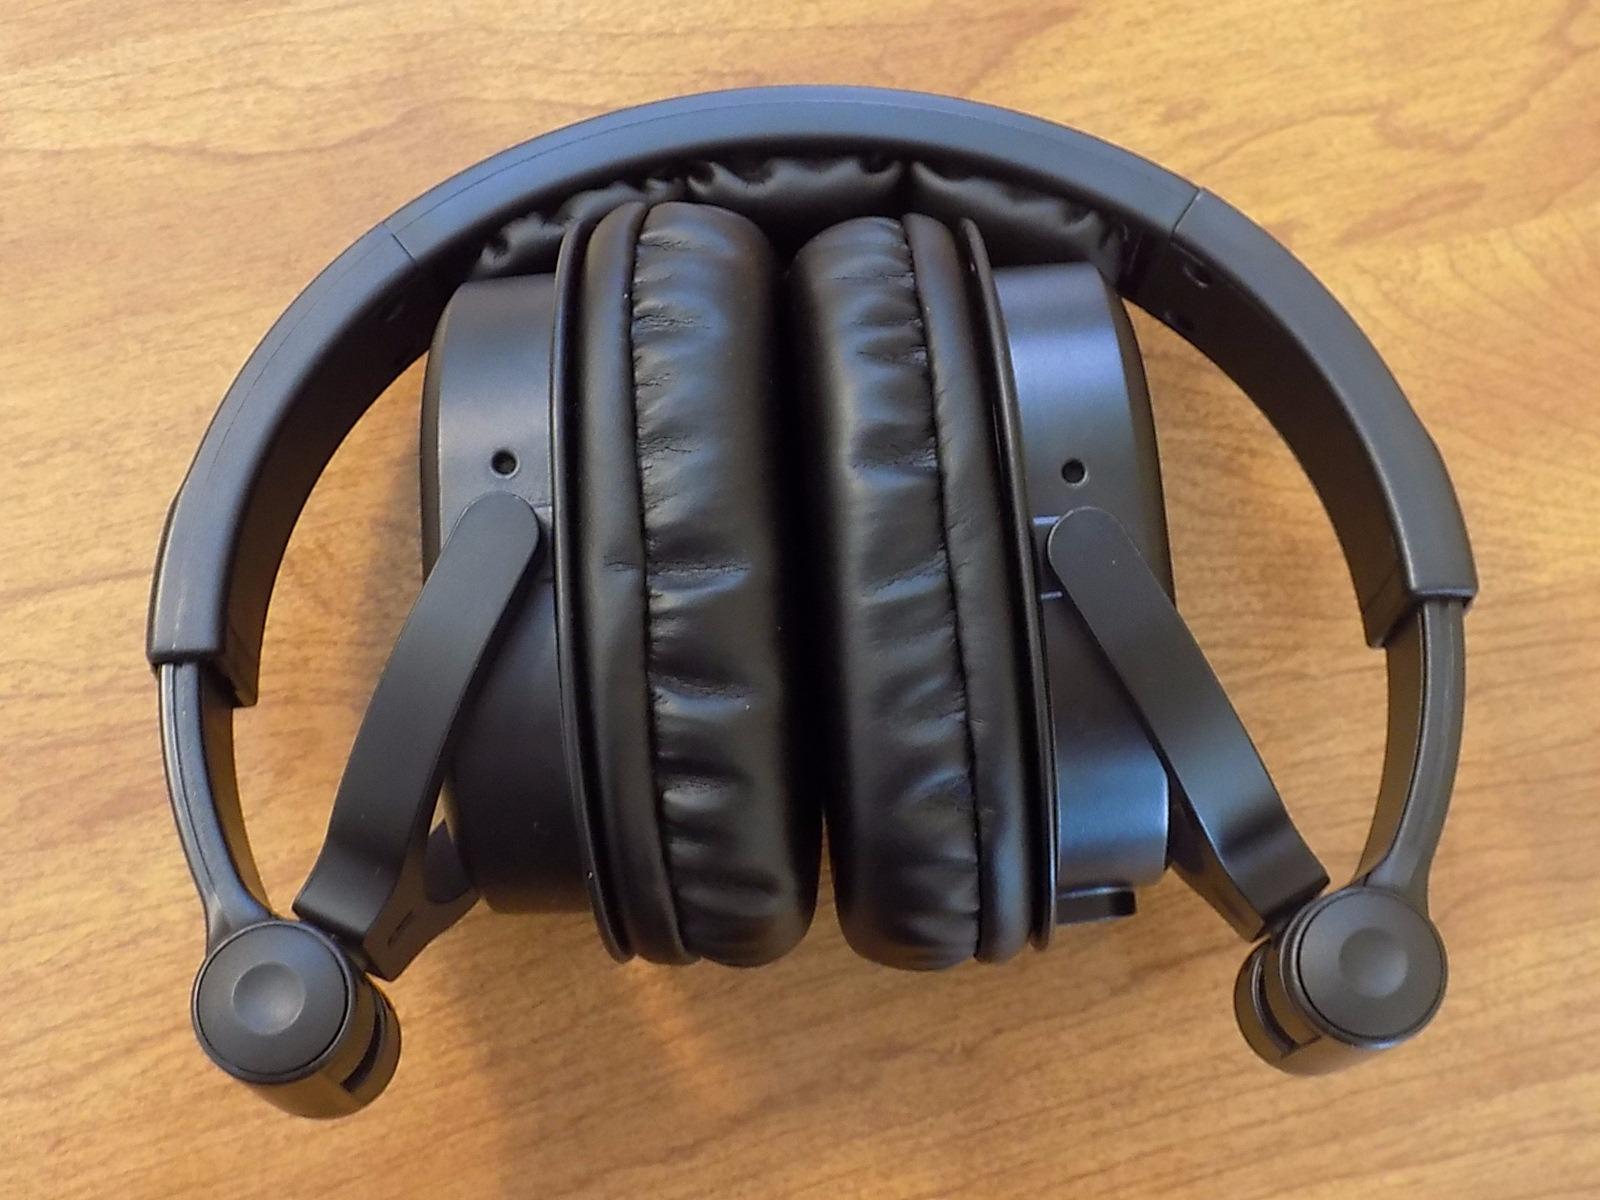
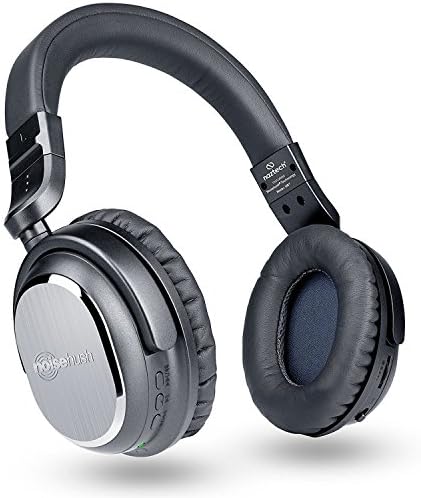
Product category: headphones
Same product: no